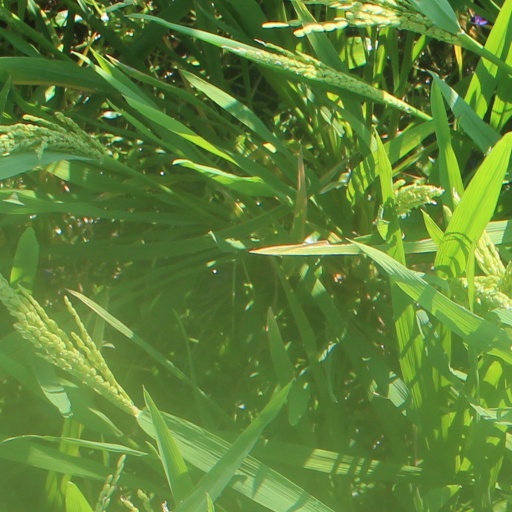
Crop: rice